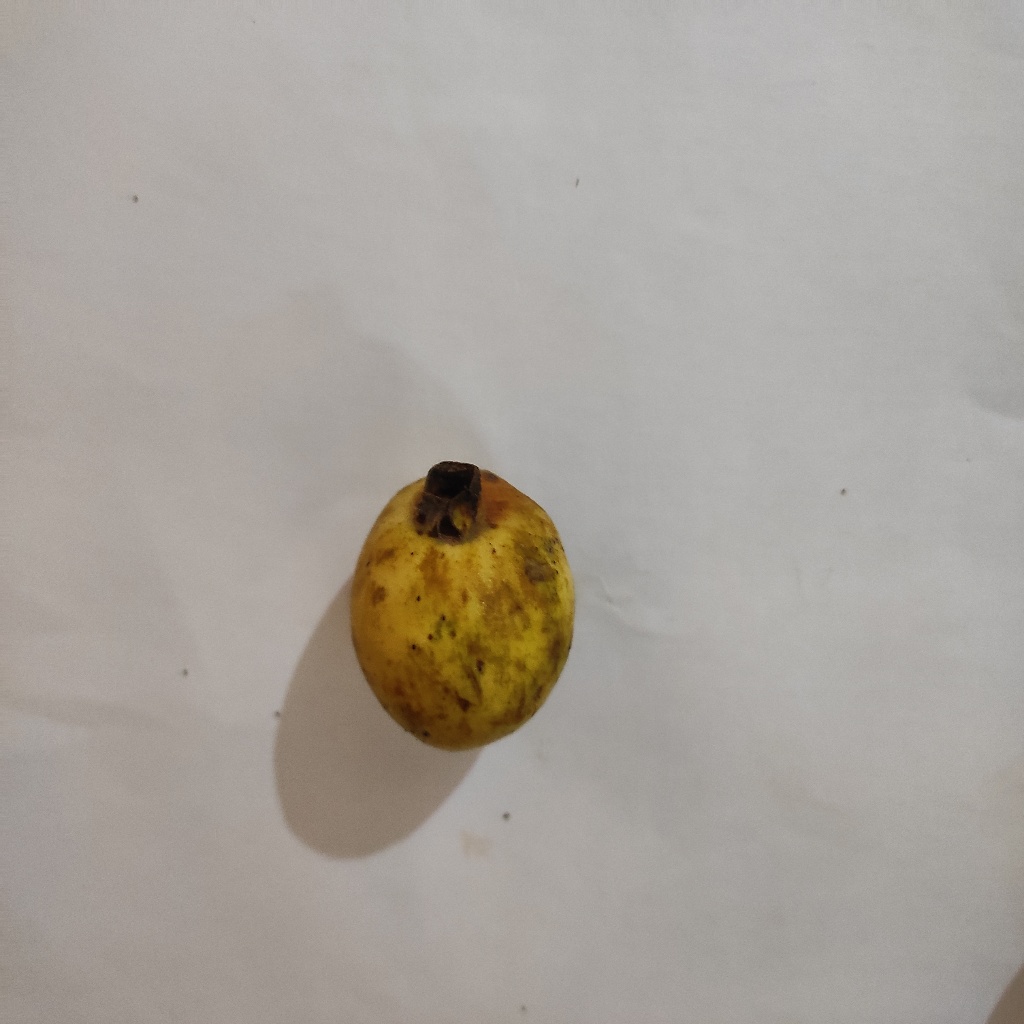
Crop: guava
Quality class: Class_B